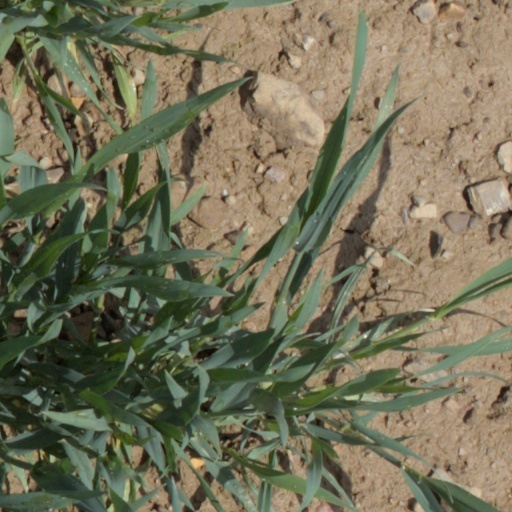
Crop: wheat